William Howard Taft

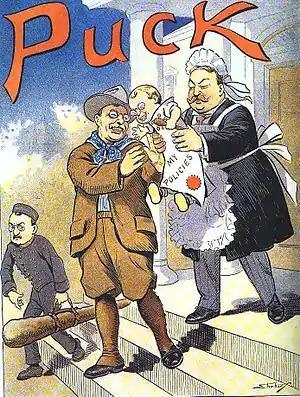
1909 "Puck" magazine cover: Roosevelt departs, entrusting his policies to Taft.

In Taft's annual message sent to Congress in December 1910, he urged a free trade accord with Canada. Britain at that time still handled Canada's foreign relations, and Taft found the British and Canadian governments willing. Many in Canada opposed an accord, fearing the U.S. would dump it when it became inconvenient, as it had the 1854 Elgin-Marcy Treaty in 1866, and farm and fisheries interests in the United States were also opposed. After talks with Canadian officials in January 1911, Taft had the agreement, which was not a treaty, introduced into Congress. It passed in late July. The Parliament of Canada led by Prime Minister Sir Wilfrid Laurier had deadlocked over the issue. Canadians turned Laurier out of office in the September 1911 election and Robert Borden became the new prime minister. No cross-border agreement was concluded, and the debate deepened divisions within the Republican Party.